Oksana Klimova

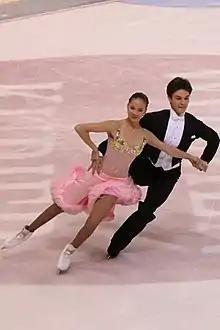
Klimova & Palomäki in 2009.

Oksana Anatolievna Klimova (born 24 May 1992) is a Russian former competitive ice dancer. She competed with Sasha Palomäki for Finland from 2007 to 2010. They are the 2009 & 2010 Finnish national champions. They teamed up in summer 2007.